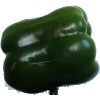
Label: green_pepper